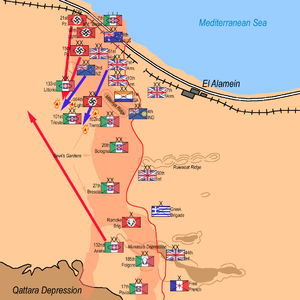
La seconde bataille d'El-Alamein est un épisode de la guerre du désert durant la Seconde Guerre mondiale. Elle se déroule du 23 octobre 1942 au 3 novembre 1942, près d'El-Alamein en Égypte, et oppose la 8ᵉ armée britannique dirigée par Bernard Montgomery au Deutsches Afrika Korps d'Erwin Rommel. Elle se solde par une victoire alliée décisive.
La tactique militaire est l'art de conduire une bataille, en disposant les différentes armes sur le terrain et en en combinant l'action en vue d'obtenir le maximum d'effet sur l'ennemi.